Bull Valley, Illinois

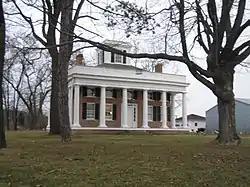
The Terwilliger House in Bull Valley.

In 1942, a group of neighbors organized the Countryside Improvement Association. It gradually became involved in questions of land use, and in 1955, in an unprecedented action, owners of about 3,000 acres, half of the Bull Valley area at the time, voluntarily put their land into 3-acre zoning, the highest residential classification then offered by the county. This single decision would establish the future character of the community.